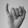
ASL letter: I